Busanella

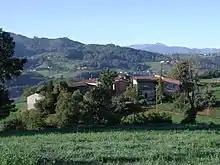

Busanella is a hamlet (frazione) of the Italian Municipality of Carpineti, in the province of Reggio Emilia. The whole frazione, with other small hamlets, is also known as San Biagio, from the name of the parish church, which was a filial church of the pleban church of Carpineti.